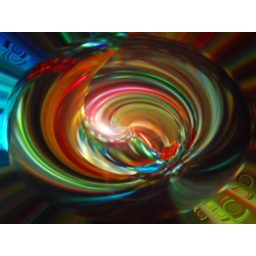
Was a photo of a string of glass beads in a shiny dish. Now a space-age egg.